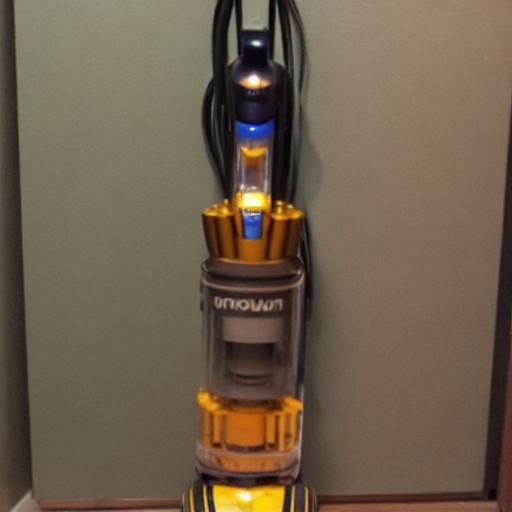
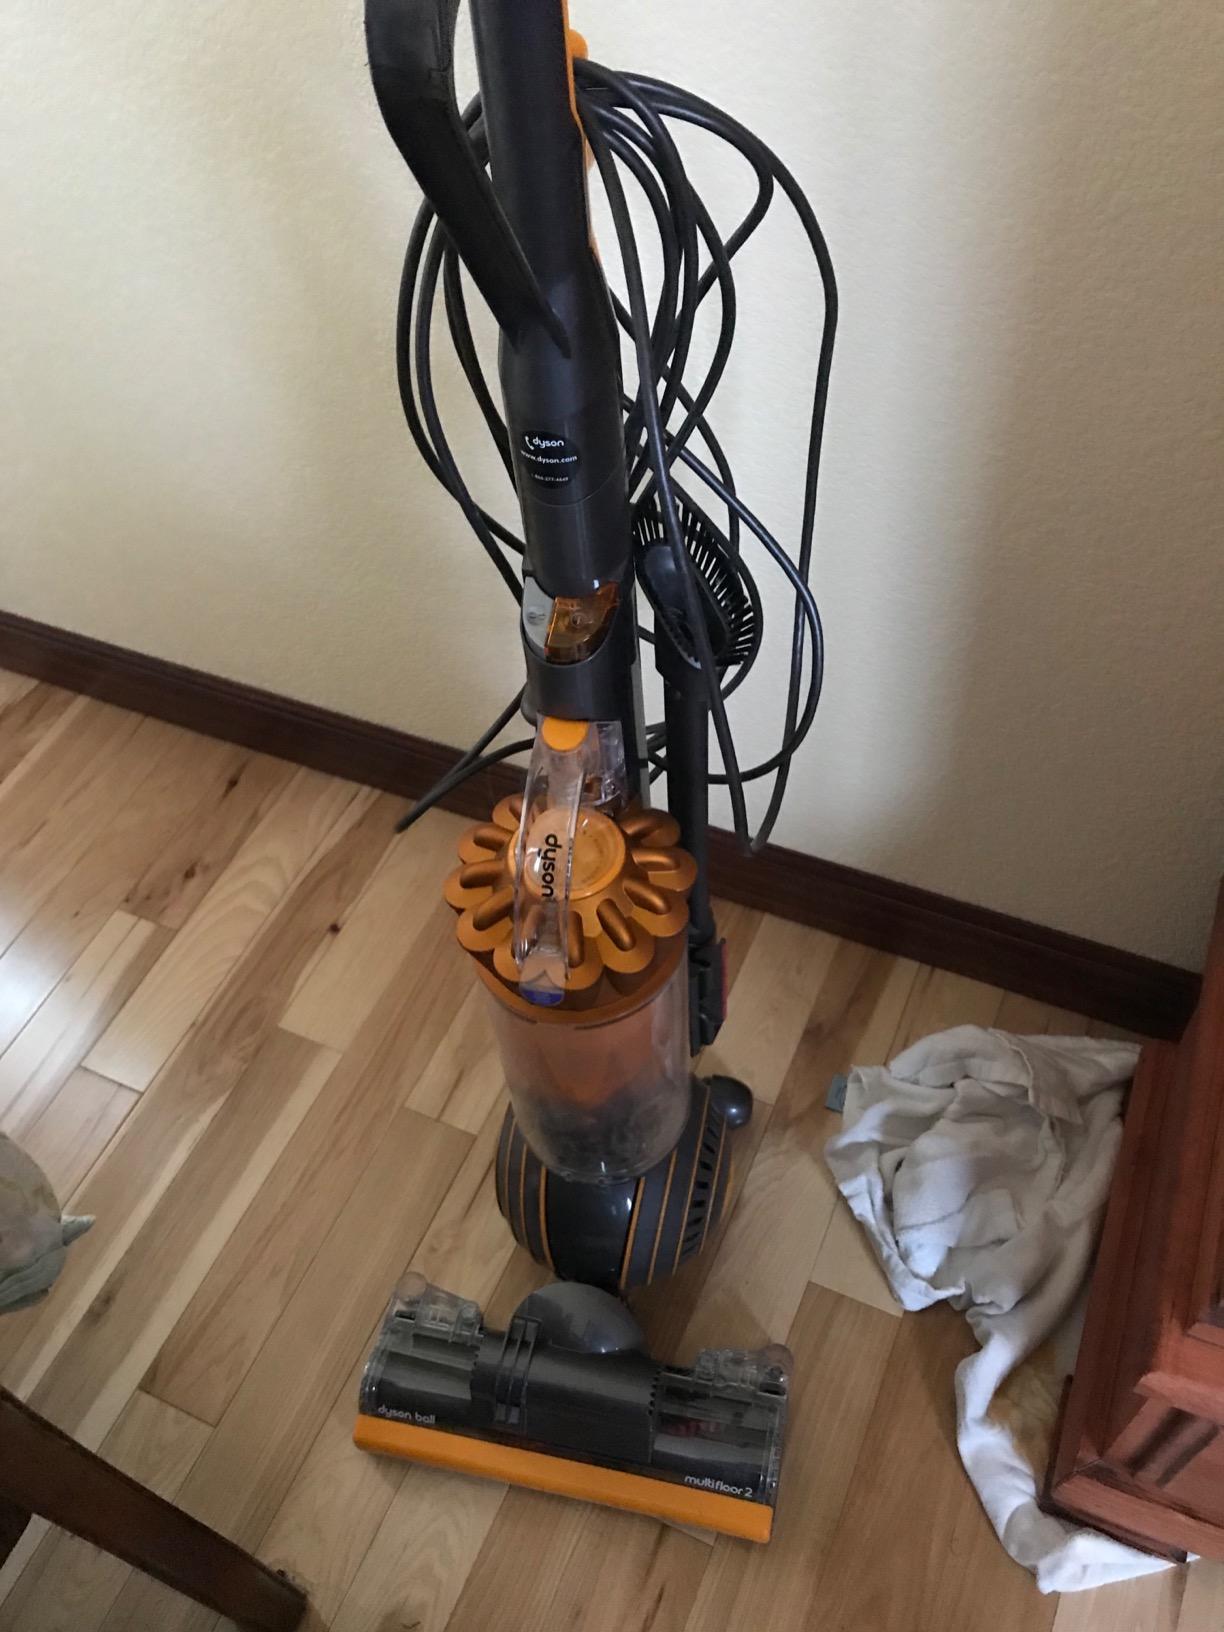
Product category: items_vacuum
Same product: no